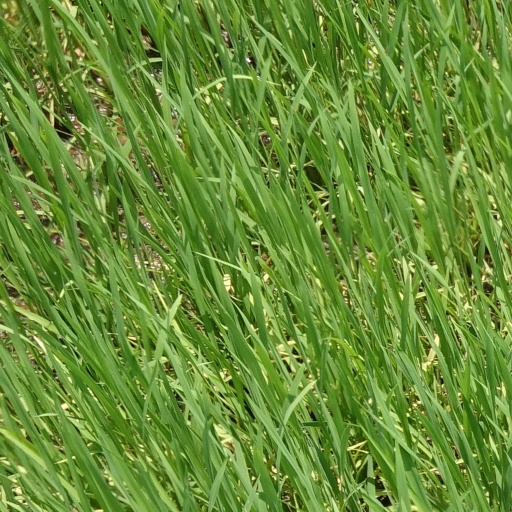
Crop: rice